A Blueprint for Murder

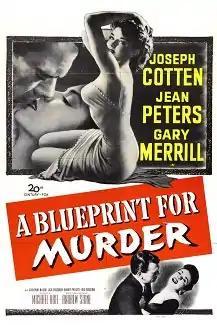
Theatrical release poster

A Blueprint for Murder is a 1953 American film noir thriller directed and written by Andrew L. Stone and starring Joseph Cotten, Jean Peters and Gary Merrill.